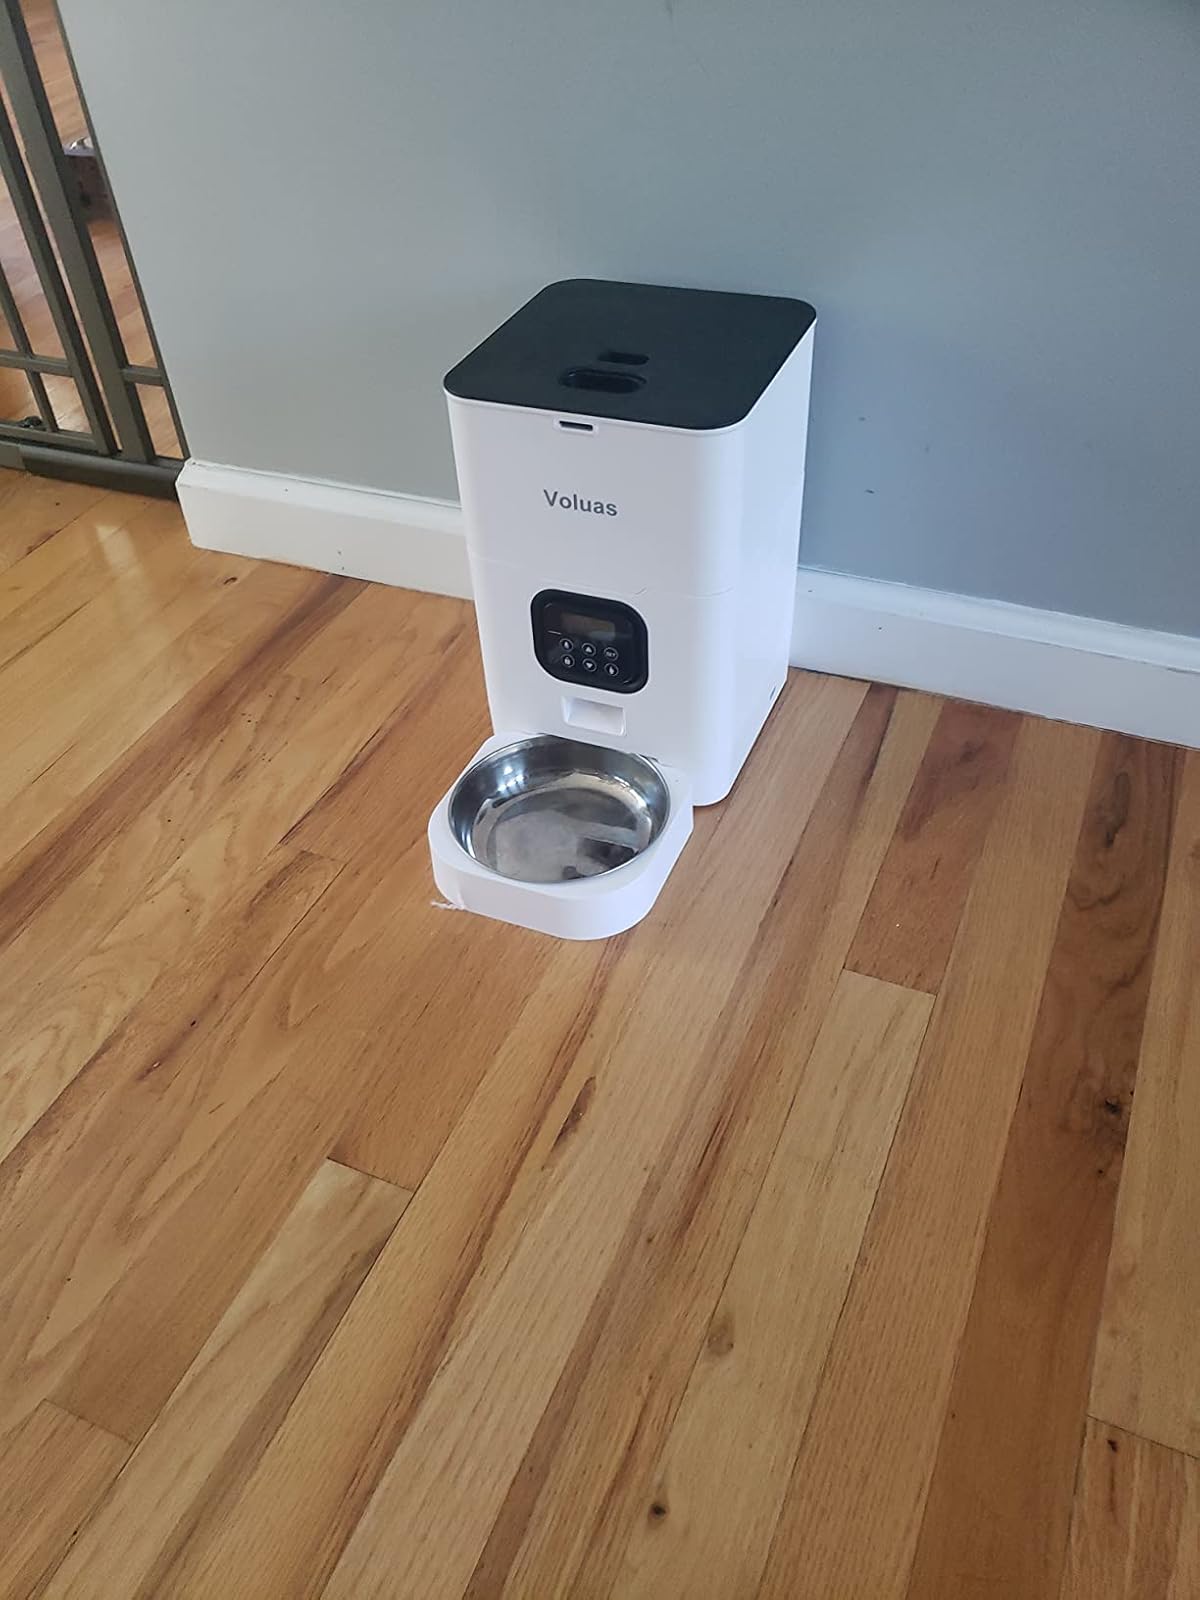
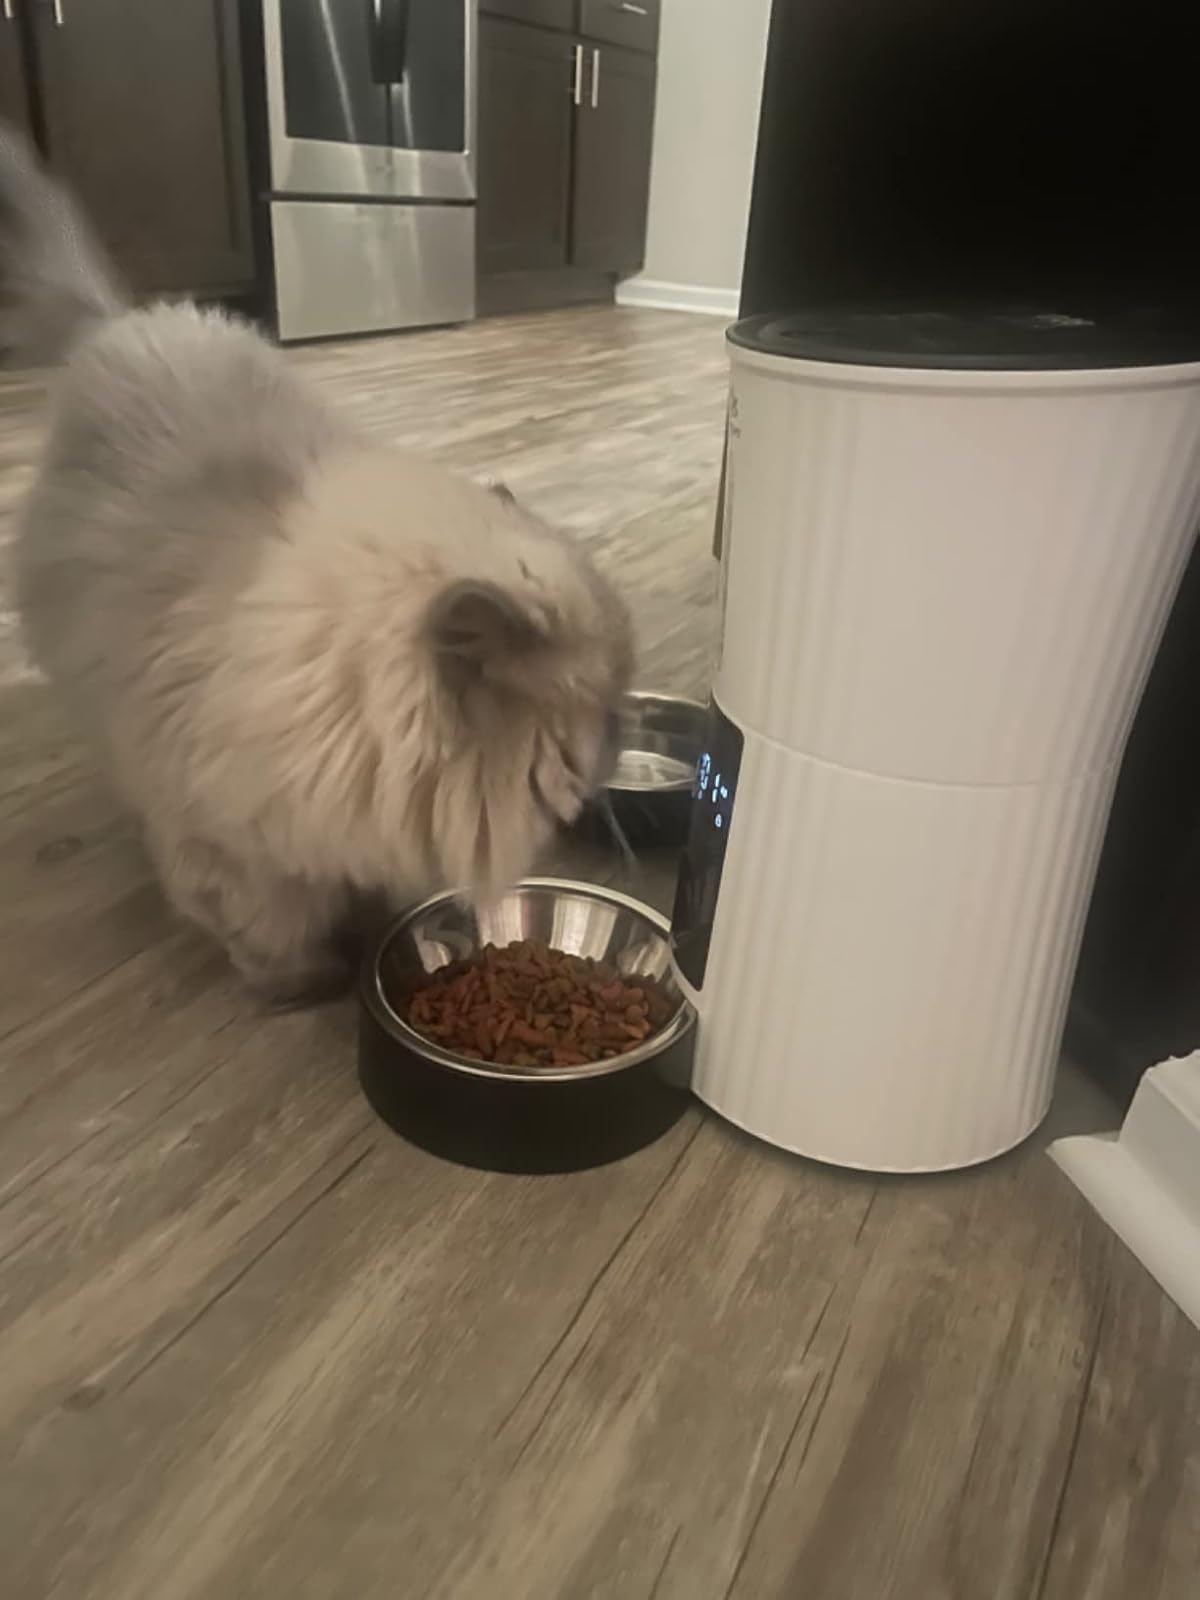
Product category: items_feeder
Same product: no